Bank of Pee Dee Building

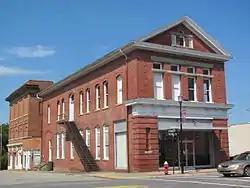
Bank of Pee Dee Building, September 2014

Bank of Pee Dee Building (also known as Economy Auto Supply) is a historic bank building located at 201 East Washington Street in Rockingham, Richmond County, North Carolina. It was built in 1904–1905, and is a two-story, red brick early commercial style building. It has a pedimented front gable roof.